Mineral industry of Colombia

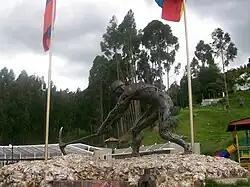
Monument to the miners in Zipaquirá, Cundinamarca

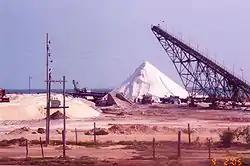
Sea salt exploitation in Manaure

Mineral industry of Colombia refers to the extraction of valuable minerals or other geological materials in Colombia. Colombia is well-endowed with minerals and energy resources. It has the largest coal reserves in Latin America, and is second to Brazil in hydroelectric potential. Estimates of petroleum reserves in 1995 were . Colombia also possesses significant amounts of nickel and gold. Other important metals included platinum and silver, which were extracted in much smaller quantities. Colombia also produces copper, small amounts of iron ore, and bauxite. Nonmetallic mined minerals include salt, limestone, sulfur, gypsum, dolomite, barite, feldspar, clay, magnetite, mica, talcum, and marble. Colombia also produces most of the world's emeralds. Despite the variety of minerals available for exploitation, Colombia still had to import substances such as iron, copper, and aluminum to meet its industrial needs.